George MacKay (actor)

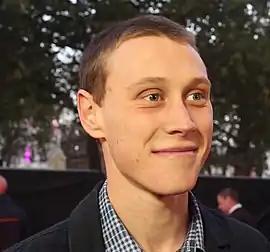
MacKay at the Premiere for "Pride" in 2014

In 2015, Mackay took the lead role as Richard Miller in Eugene O'Neill's coming-of-age play, "Ah, Wilderness!" directed by Natalie Abrahami at Young Vic. In July 2015, MacKay filled the title role of Lewis Aldridge in the BBC's two-part television adaptation of Sadie Jones’ debut novel "The Outcast". In February 2016, he portrayed the part of Bill Turcotte in the Hulu production of Stephen King's sci-fi/thriller "11.22.63".